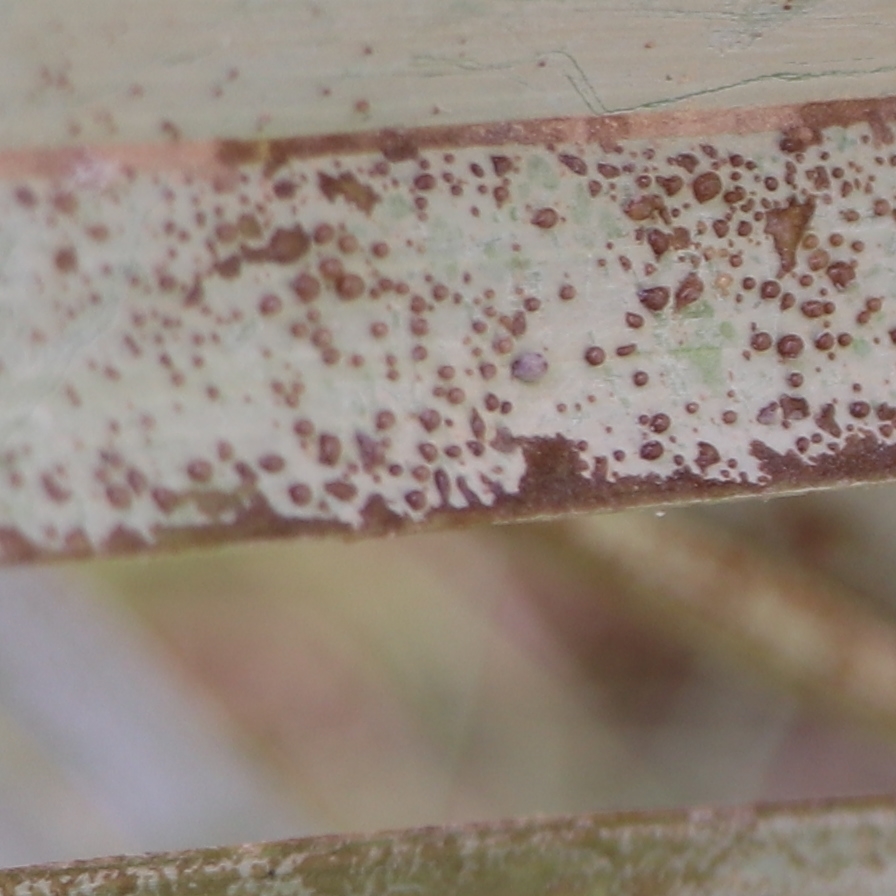
Label: Honey